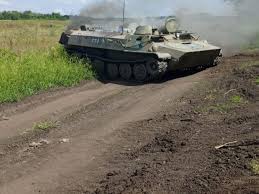
Label: MT_LB